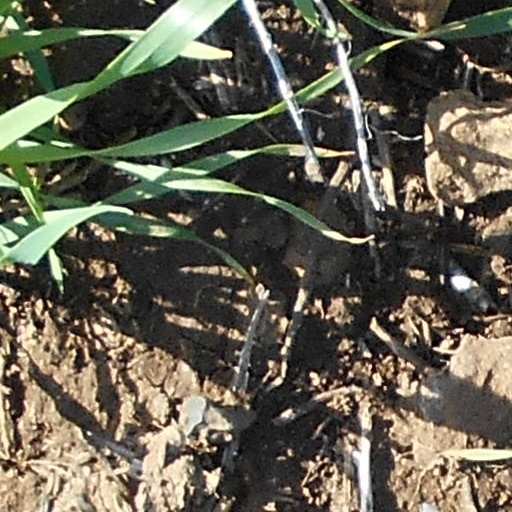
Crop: wheat